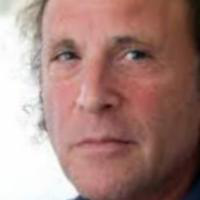
Age group: age 41-55